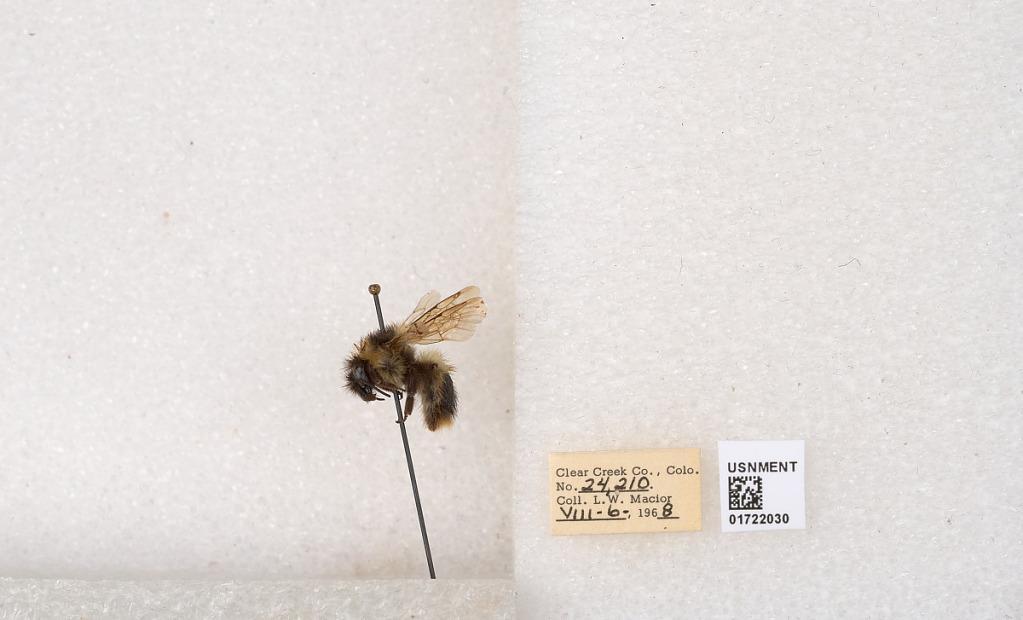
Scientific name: Bombus kirbyellus
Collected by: L. Macior
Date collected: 1968-8-6
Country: United States
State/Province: Colorado
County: Clear Creek
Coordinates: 39.6891, -105.644